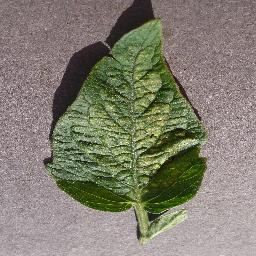
Label: Tomato___Spider_mites Two-spotted_spider_mite